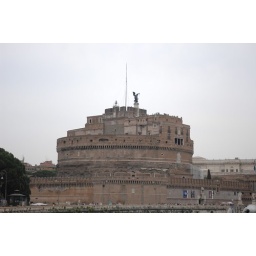
That building in that book